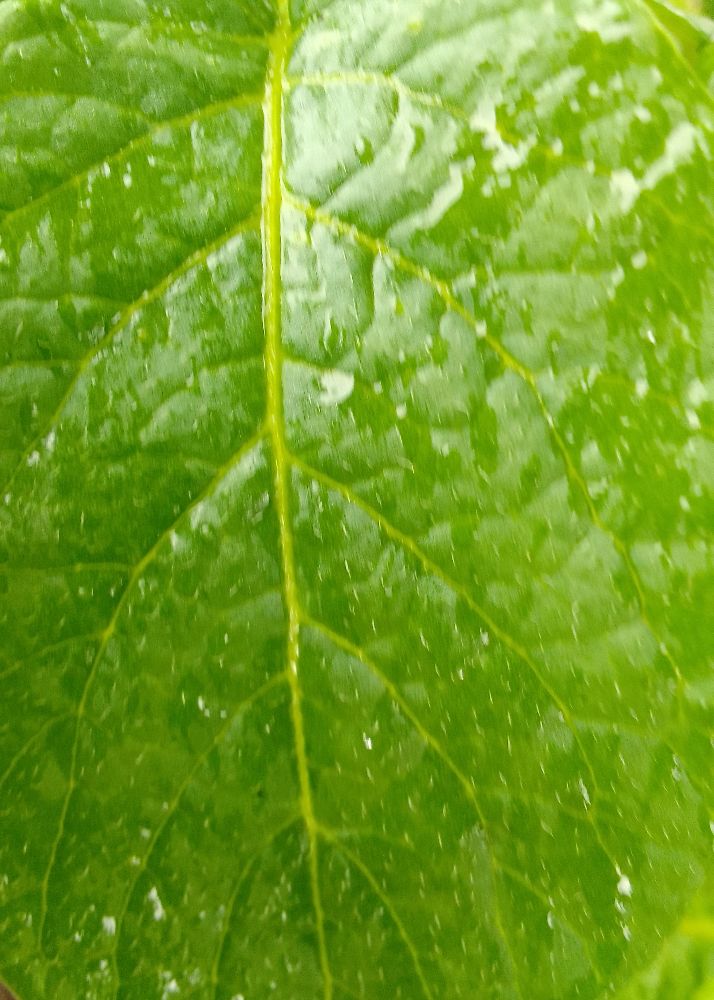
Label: Healthy